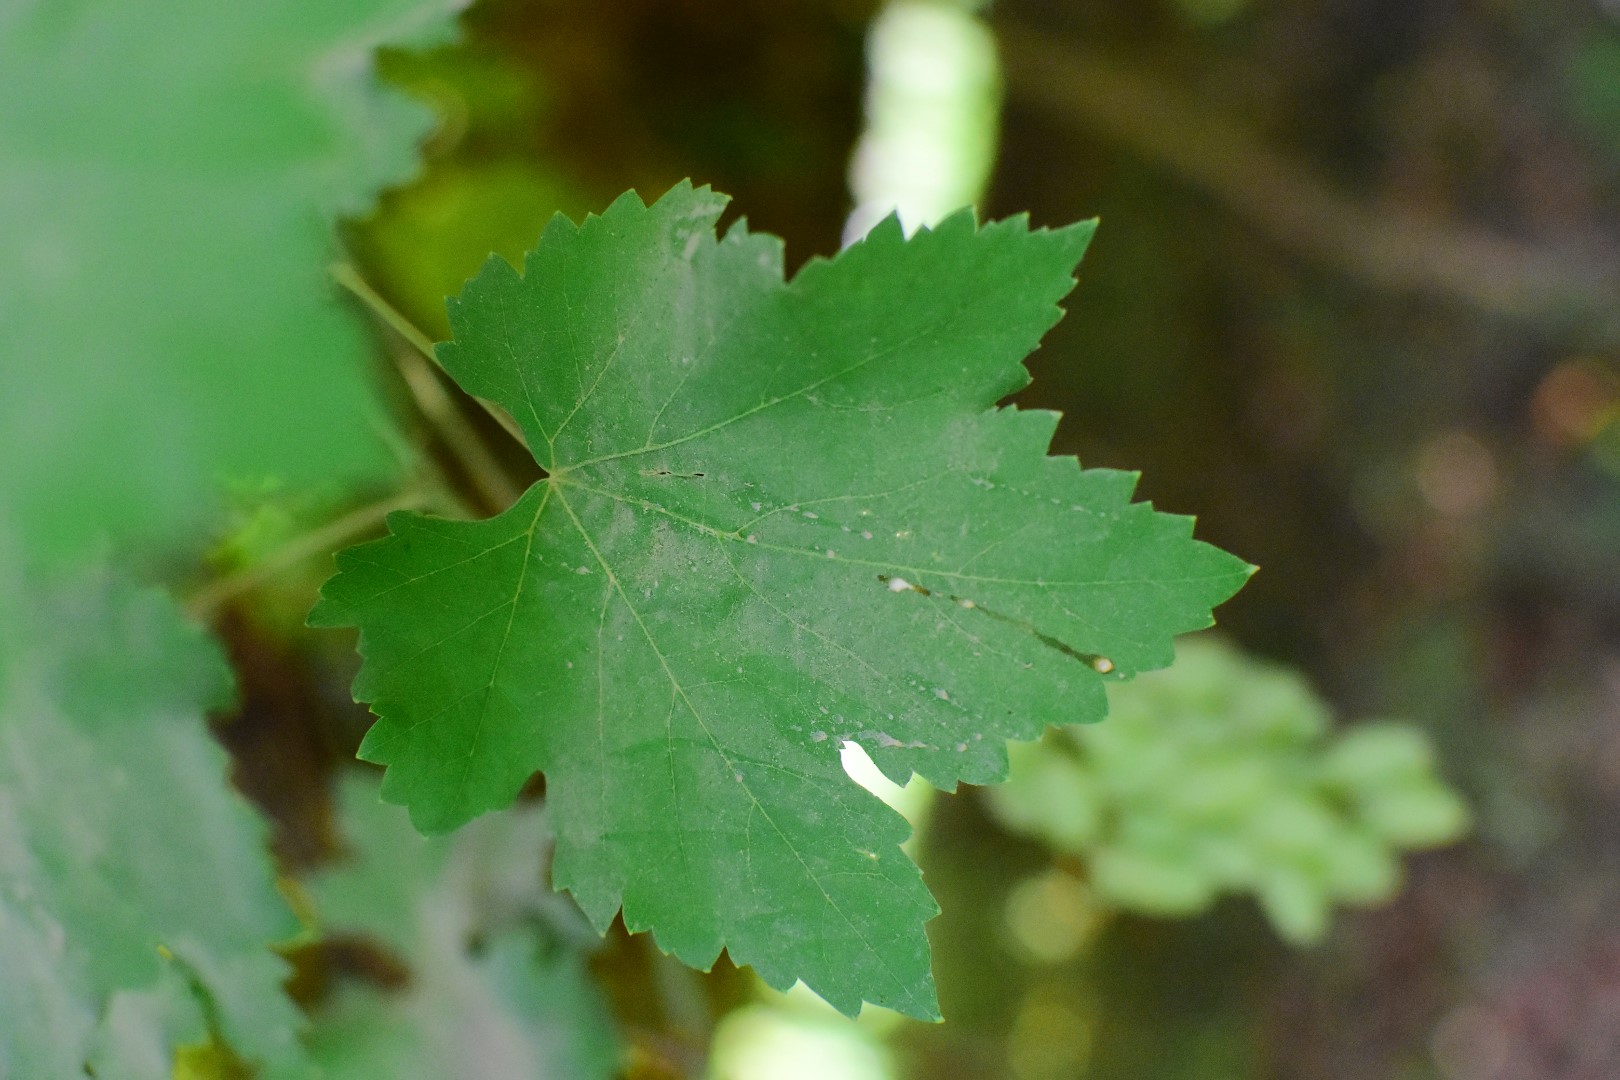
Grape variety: Deas Al-Annz